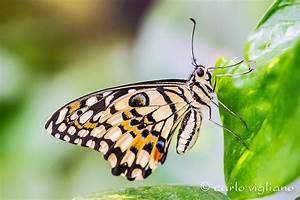
Label: butterfly